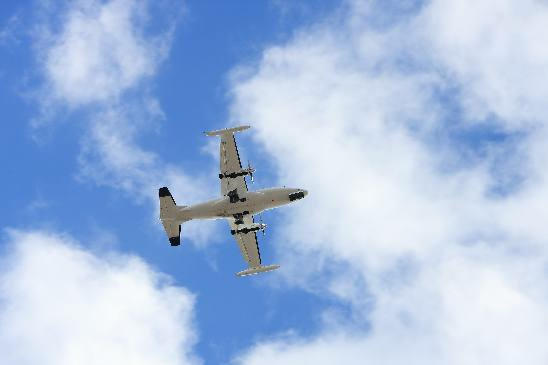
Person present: No